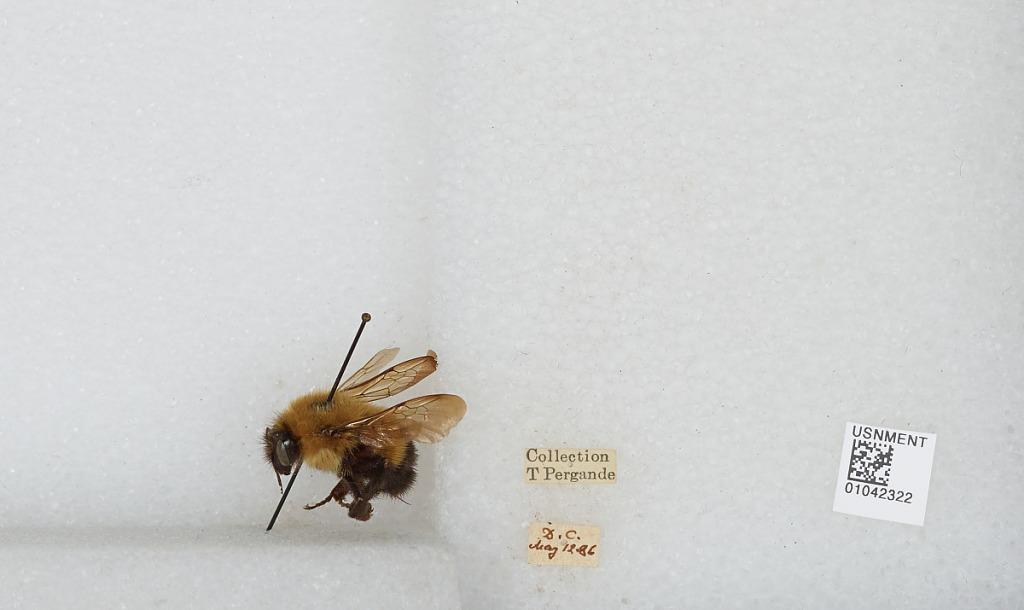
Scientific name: Bombus sp.
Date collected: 1886-5-12
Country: United States
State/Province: District of Columbia
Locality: Washington
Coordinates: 38.9047, -77.0164